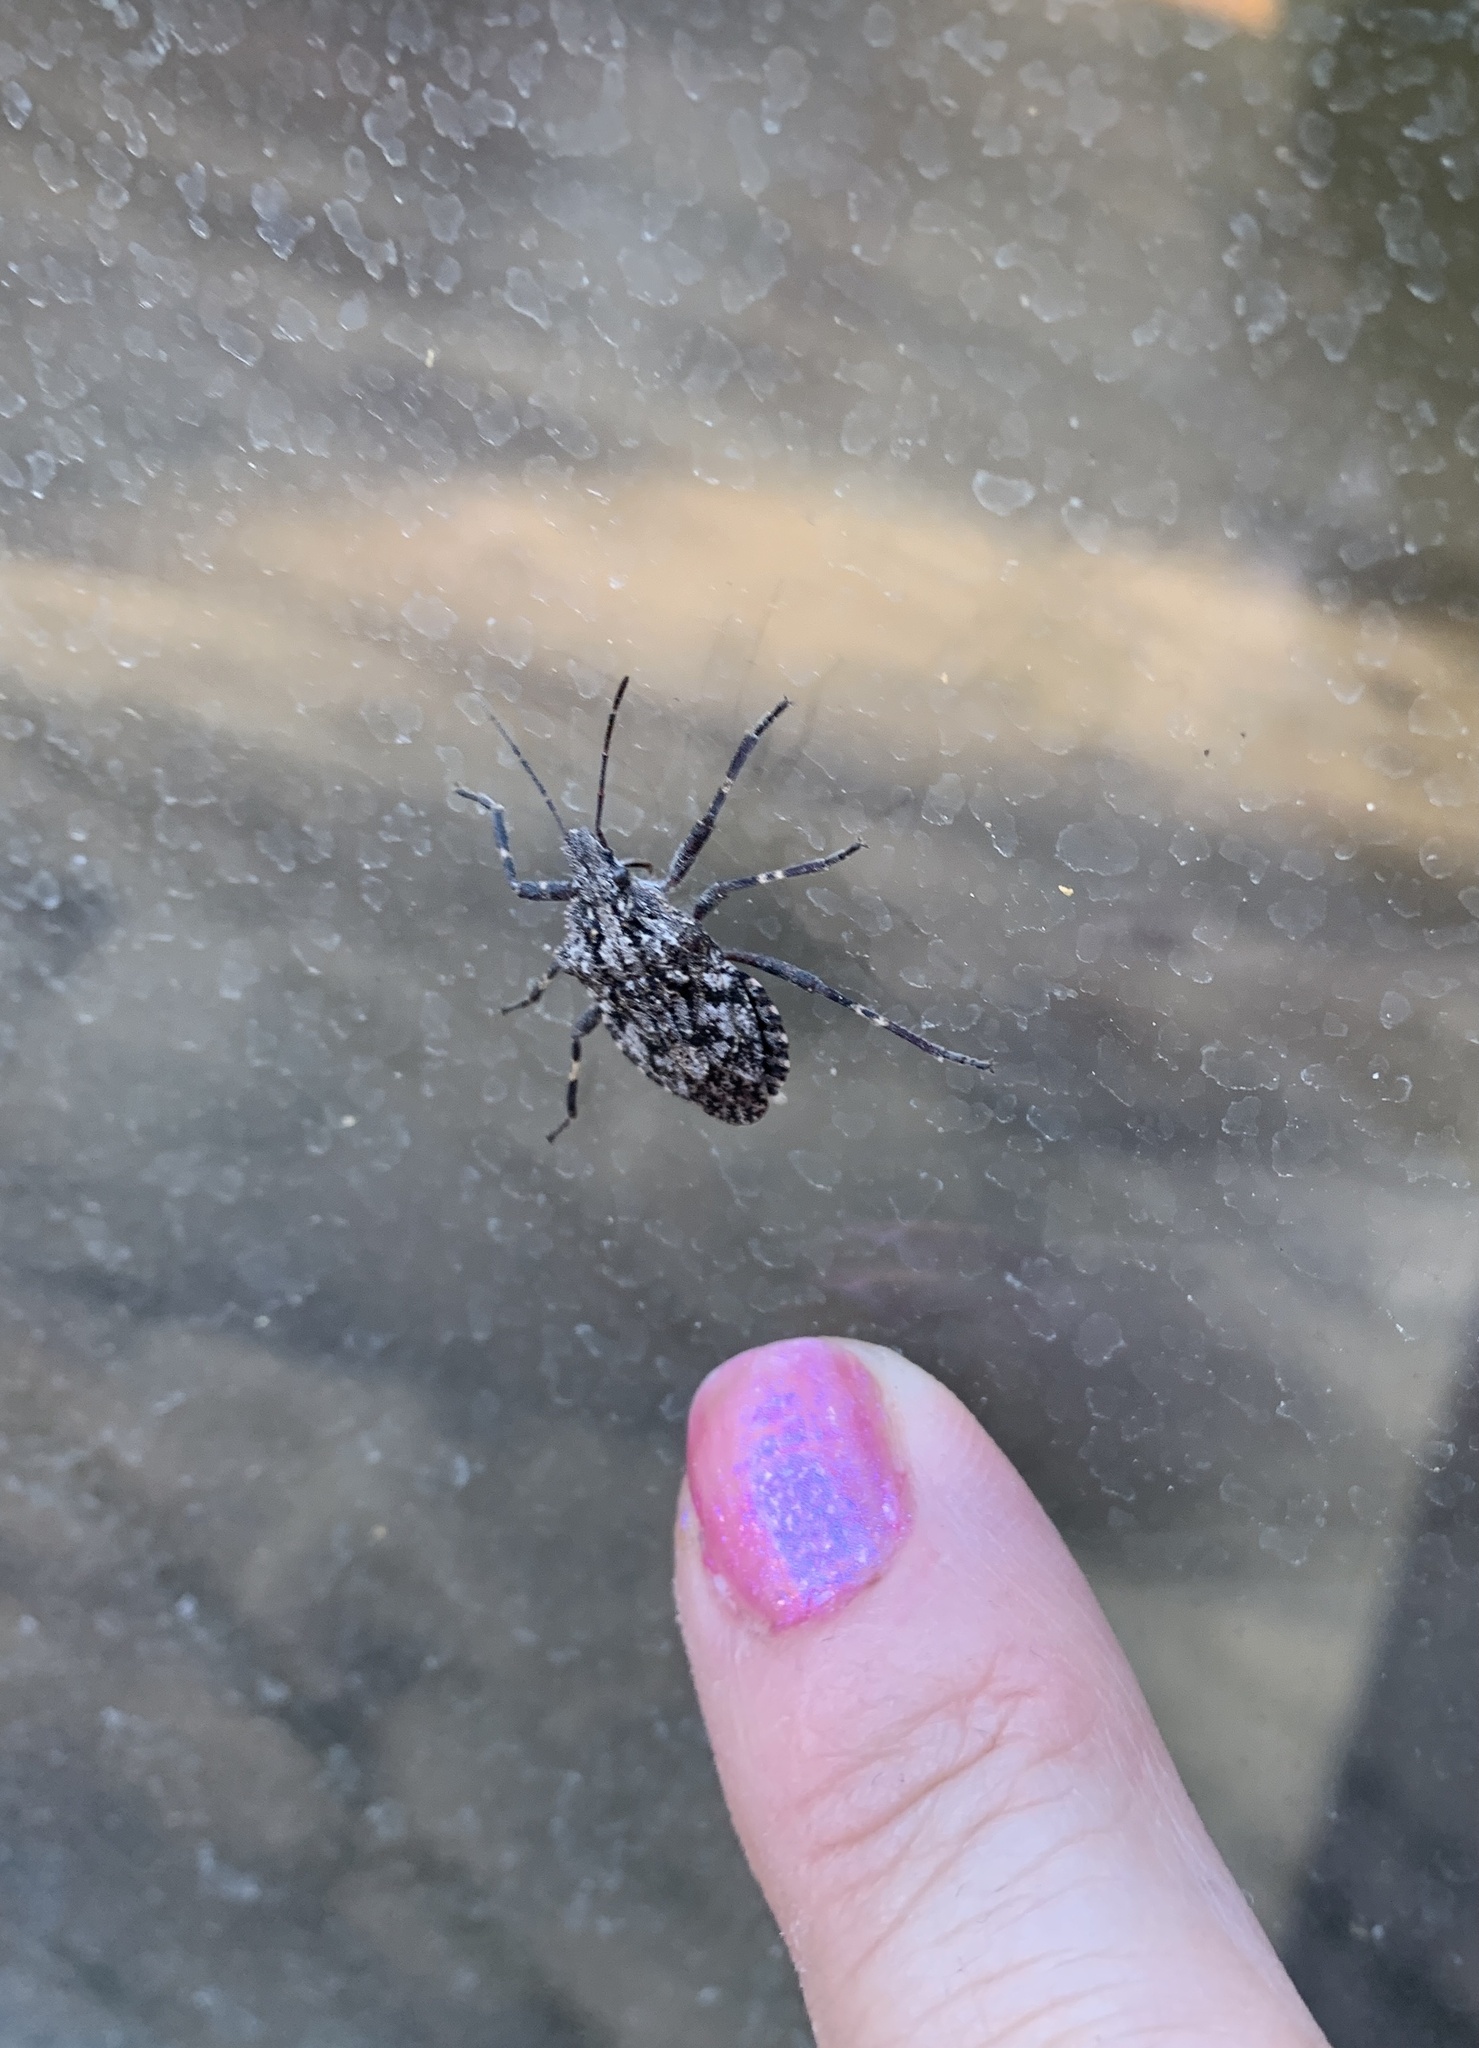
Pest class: stink_bug